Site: brandenburg
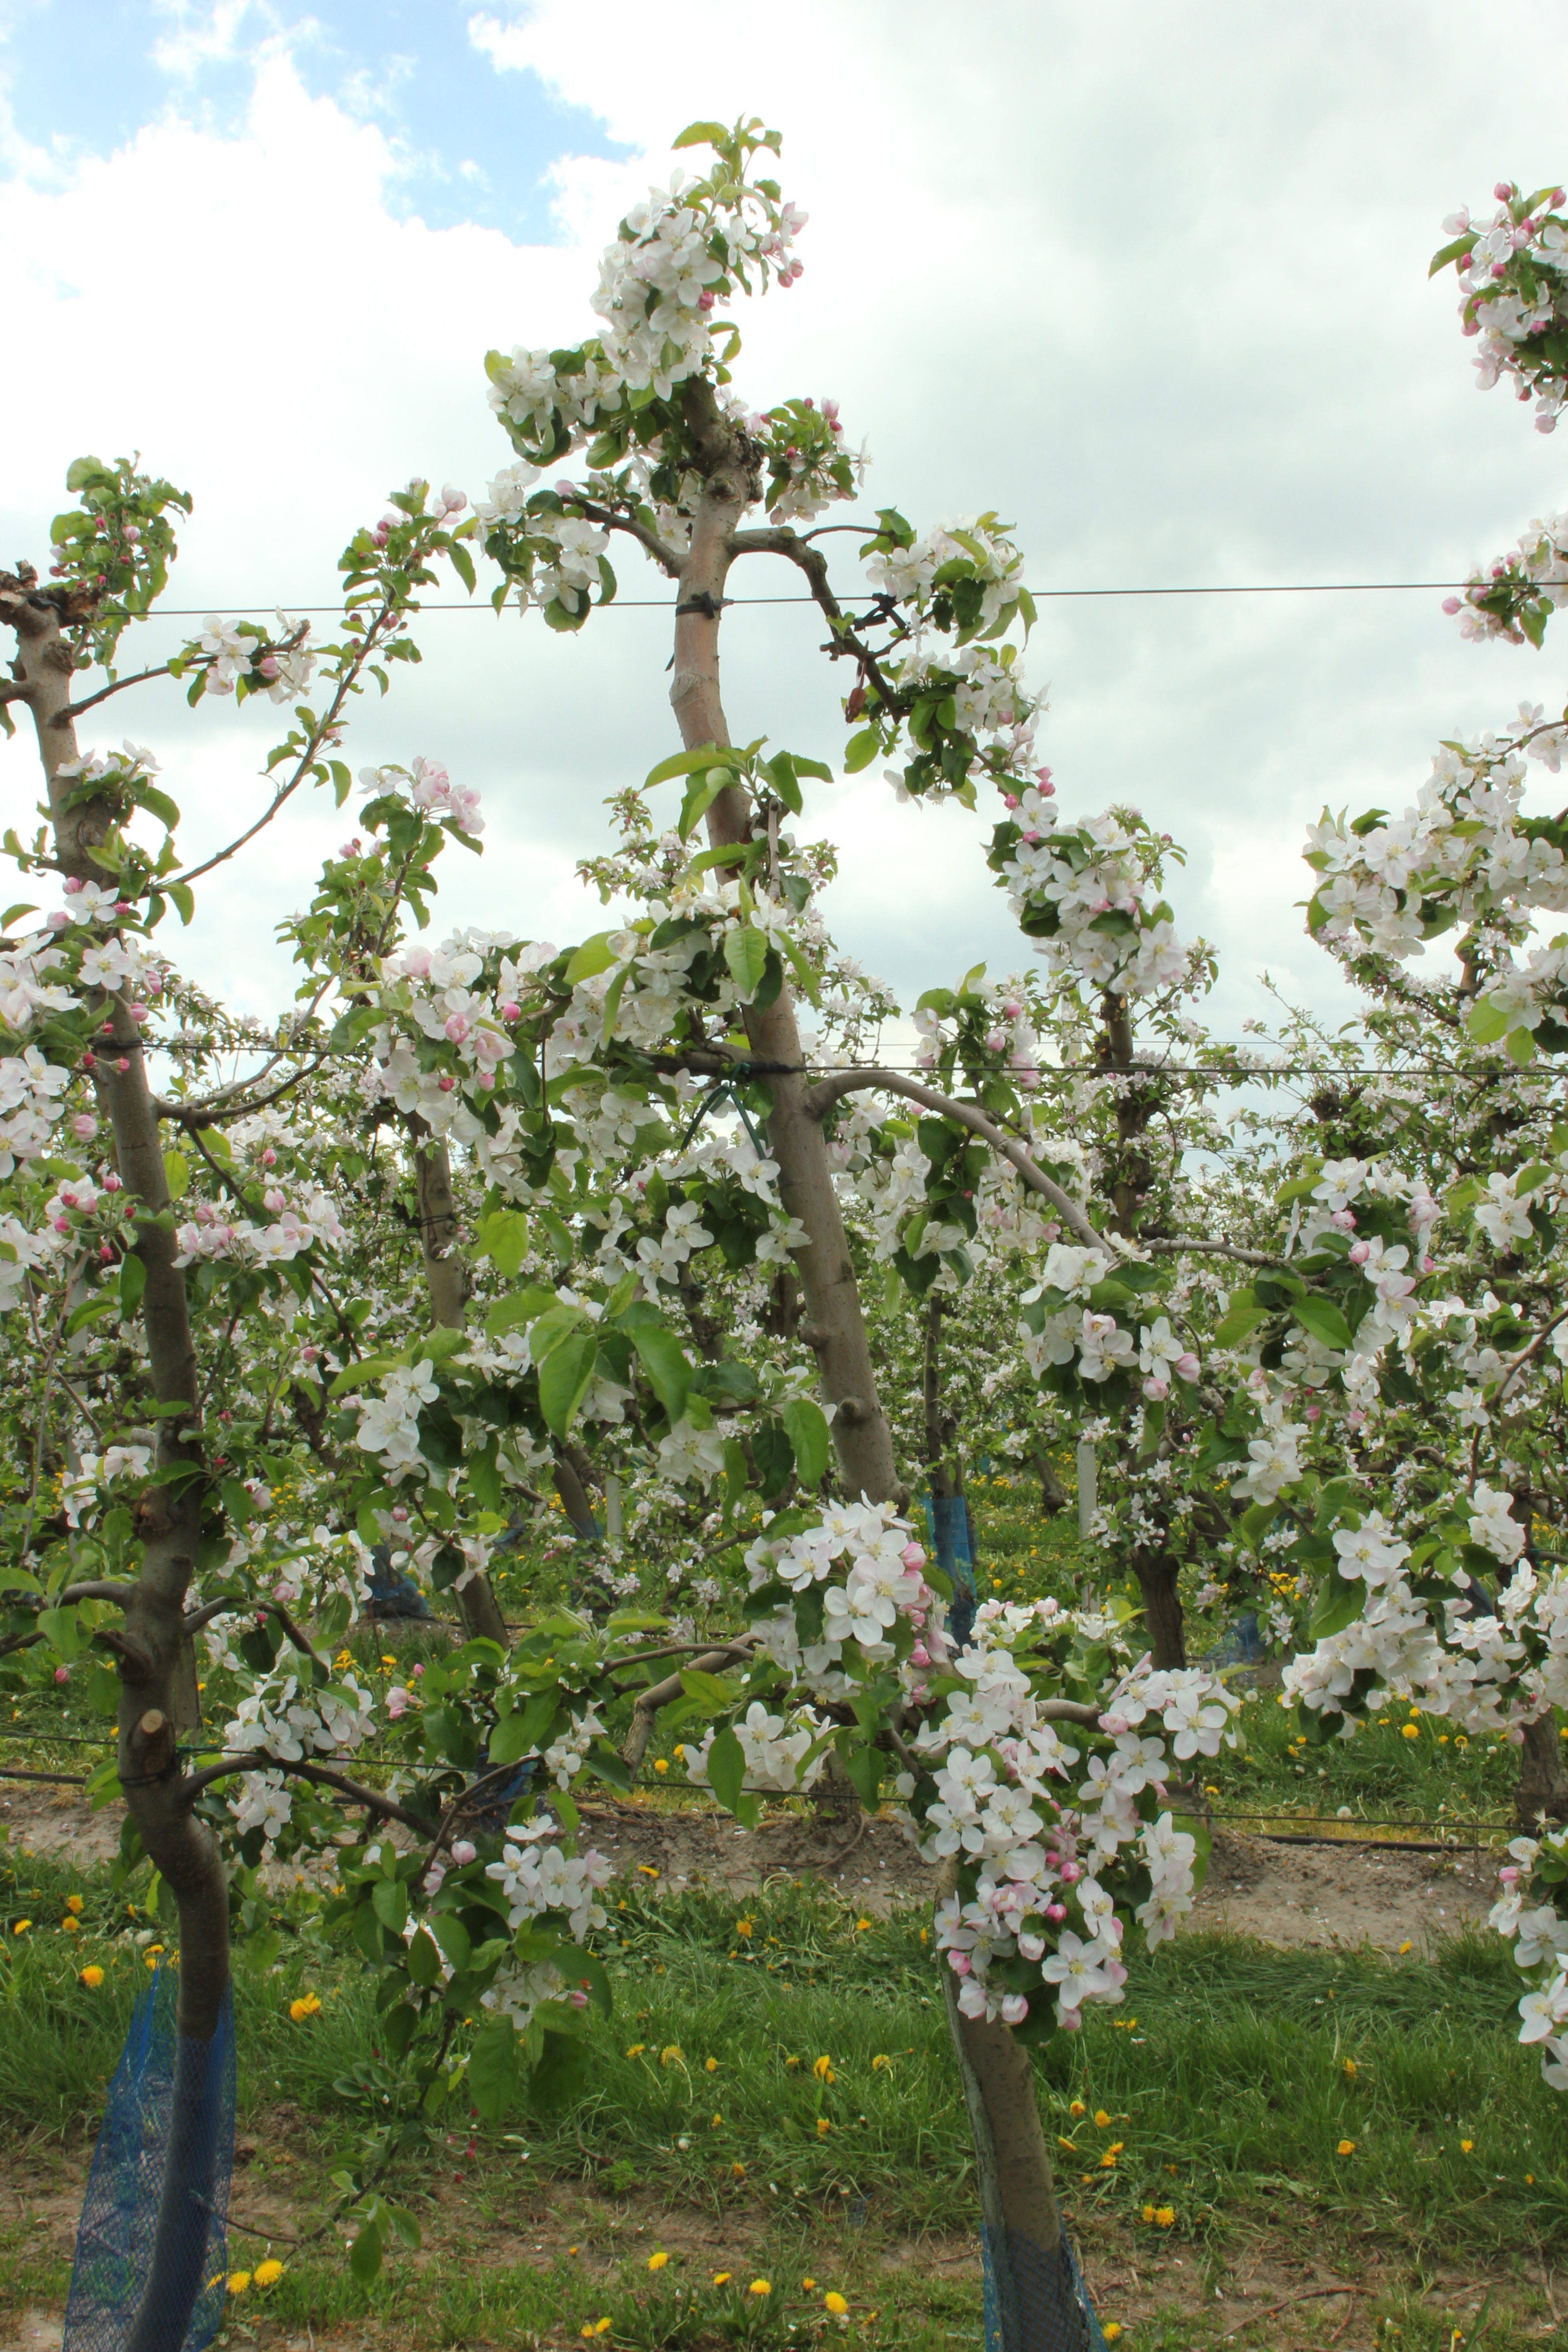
Growth stage (BBCH 65): Flowering